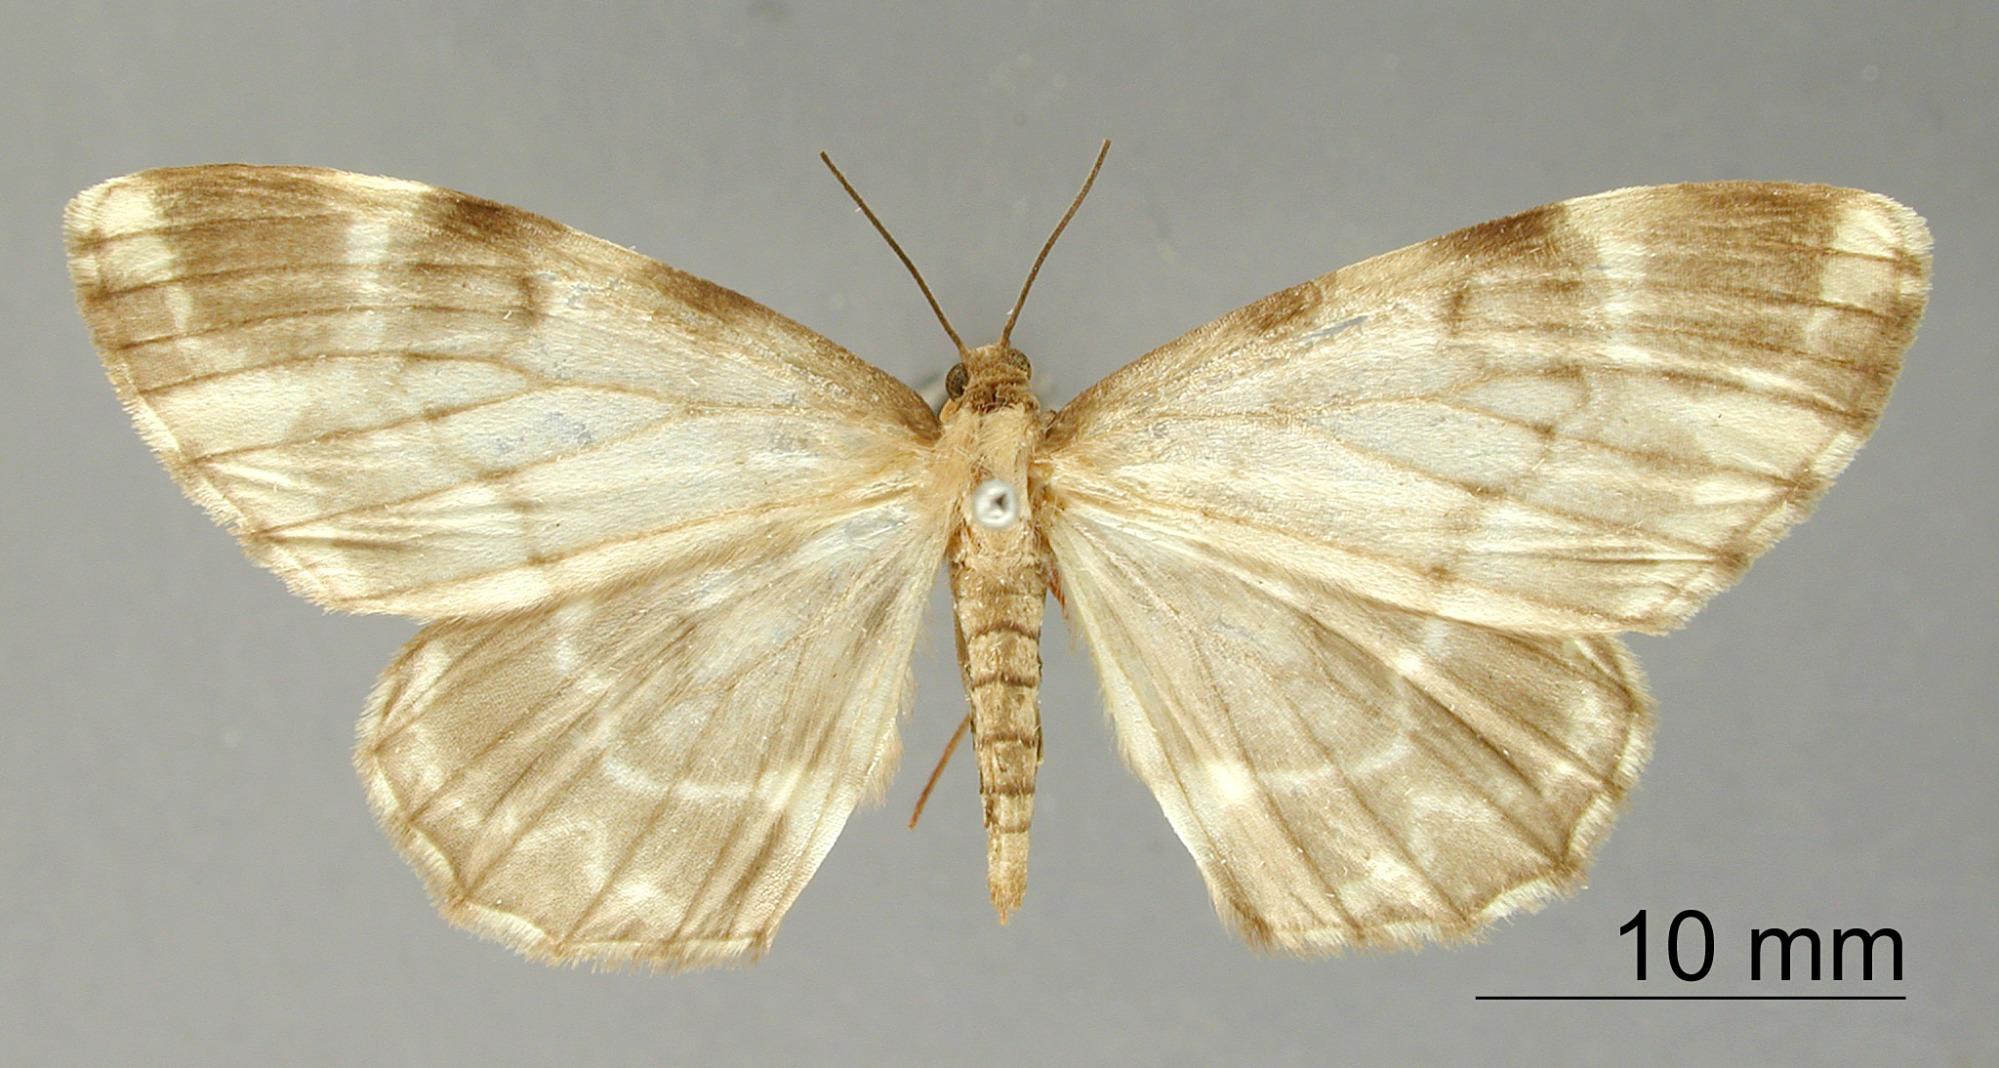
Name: Nipteria inversa
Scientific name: Nipteria inversa Dognin, 1913
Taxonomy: Animalia, Arthropoda, Insecta, Lepidoptera, Geometridae, Ennominae
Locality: Medina, Colombia, Colombia